Rail transport in Slovakia

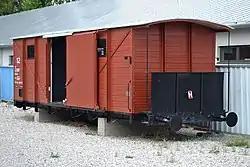
Restored train car used to transport Slovak Jews. SŽ stands for Slovenské Železnice (Slovak Railways).

On 3 March 1939 the Slovak State was established. However, it was dependent on Germany. The war caused high intensity of freight transport. The key role was played by export of raw materials, agricultural and food products. Passenger transport was characterized by extensive seasonal movements of agricultural and industrial workers from Poland, Slovakia, Ukraine and Russia travelling to Germany.